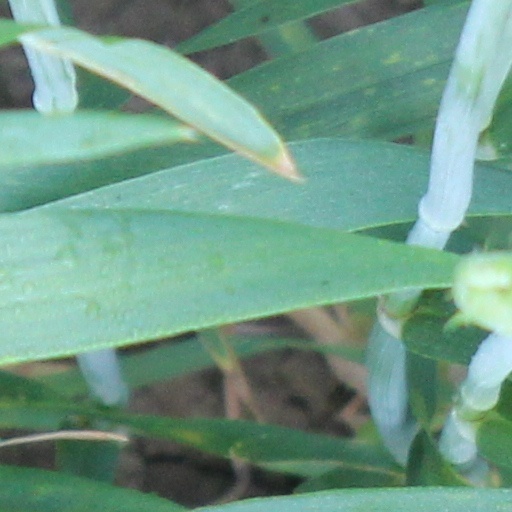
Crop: wheat